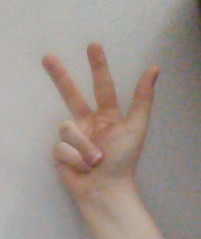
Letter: al